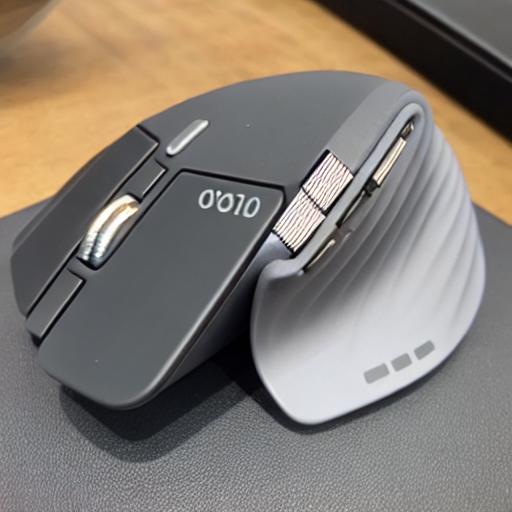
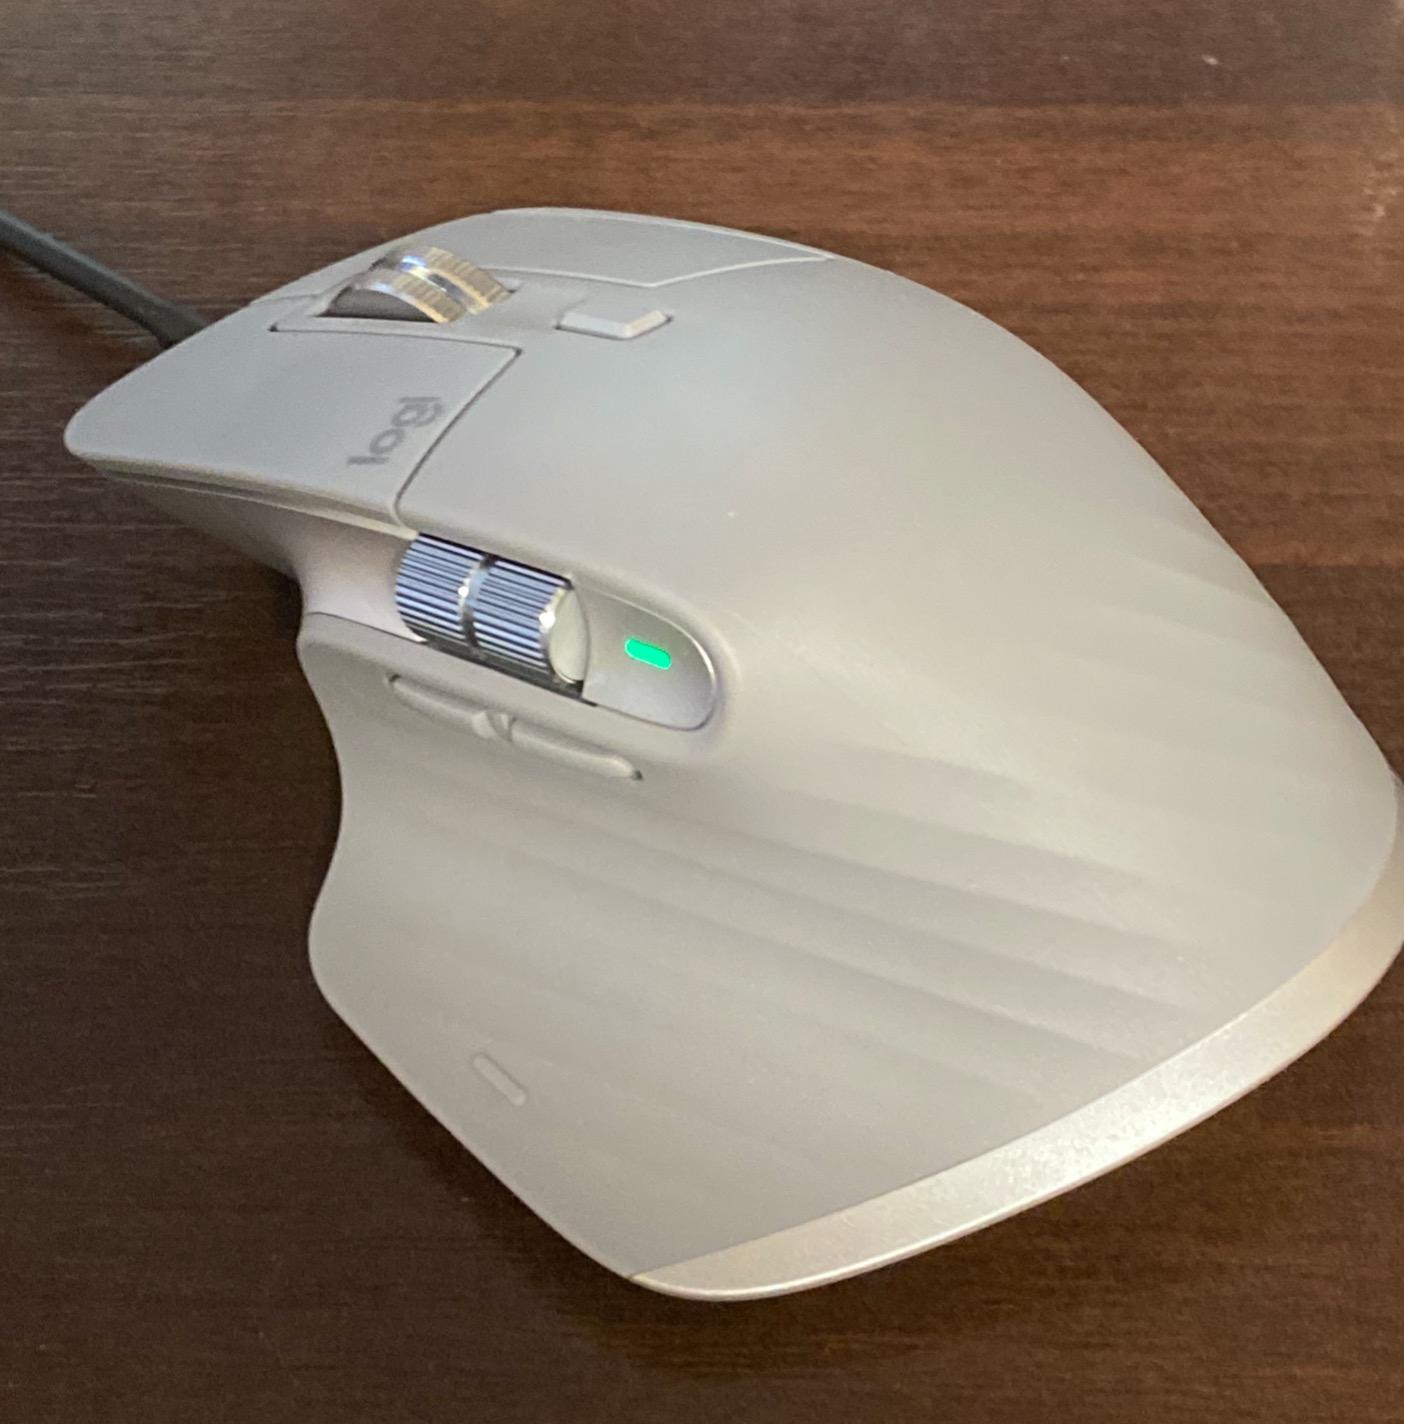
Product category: mouse
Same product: no